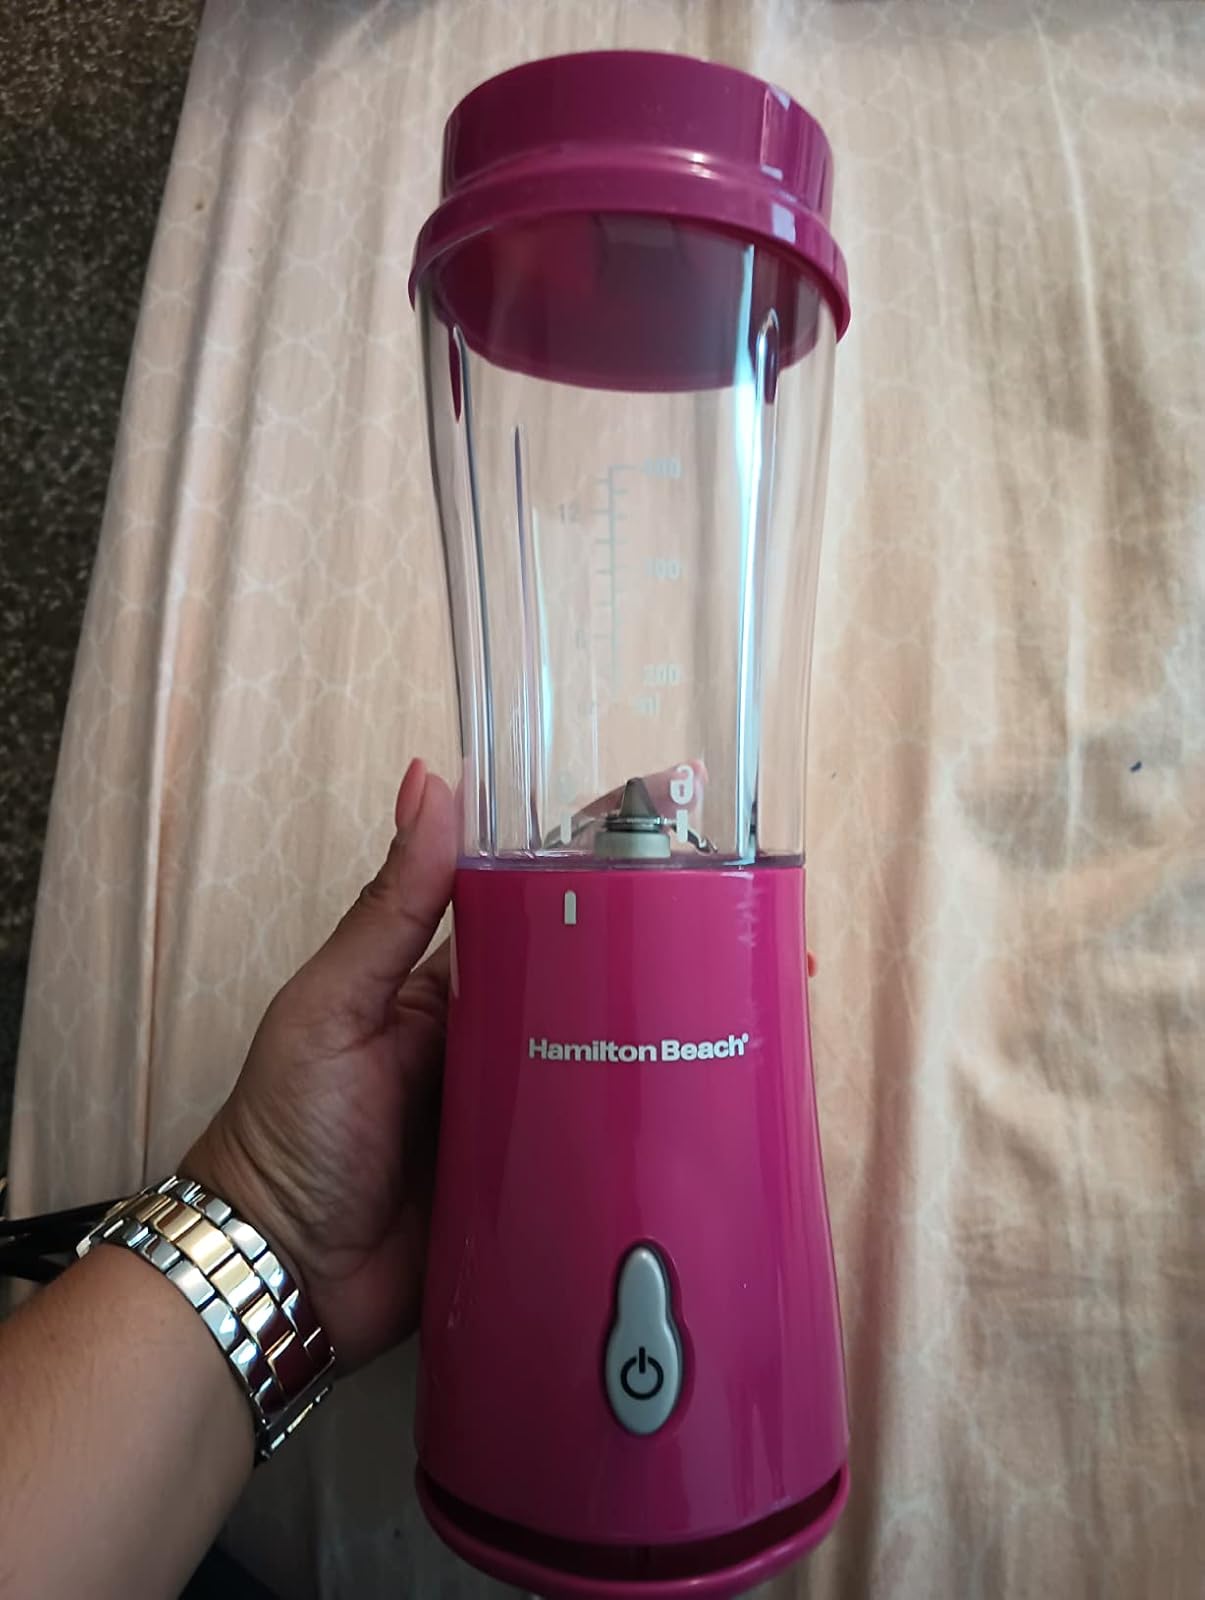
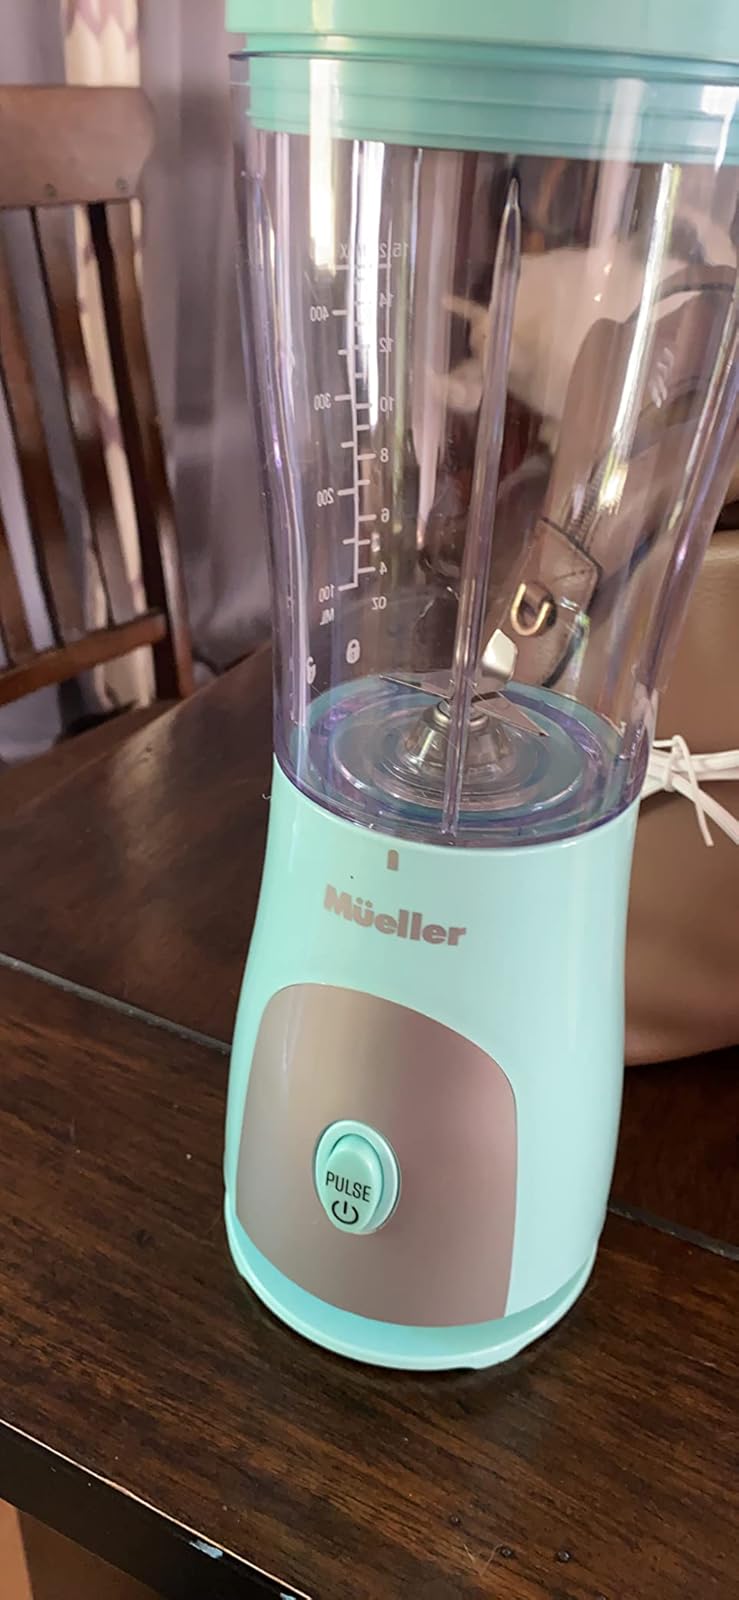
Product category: items_blender
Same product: no